Battle of Mollwitz

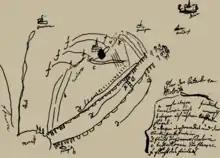
Facsimile of Frederick II's drawing of the Battle of Mollwitz in a letter to Leopold I, Prince of Anhalt-Dessau.

In the end, the Prussians won a close victory against a numerically inferior enemy due to the leadership of Field Marshal Schwerin and the superior training of the Prussian infantry. After the battle, the Austrian army was not pursued and remained intact. Neipperg retreated to Neisse, remaining in Silesia to await reinforcements. Frederick returned to his army the morning after the battle, restored his lines of communication, and subsequently brought the siege of Brieg to a successful conclusion.